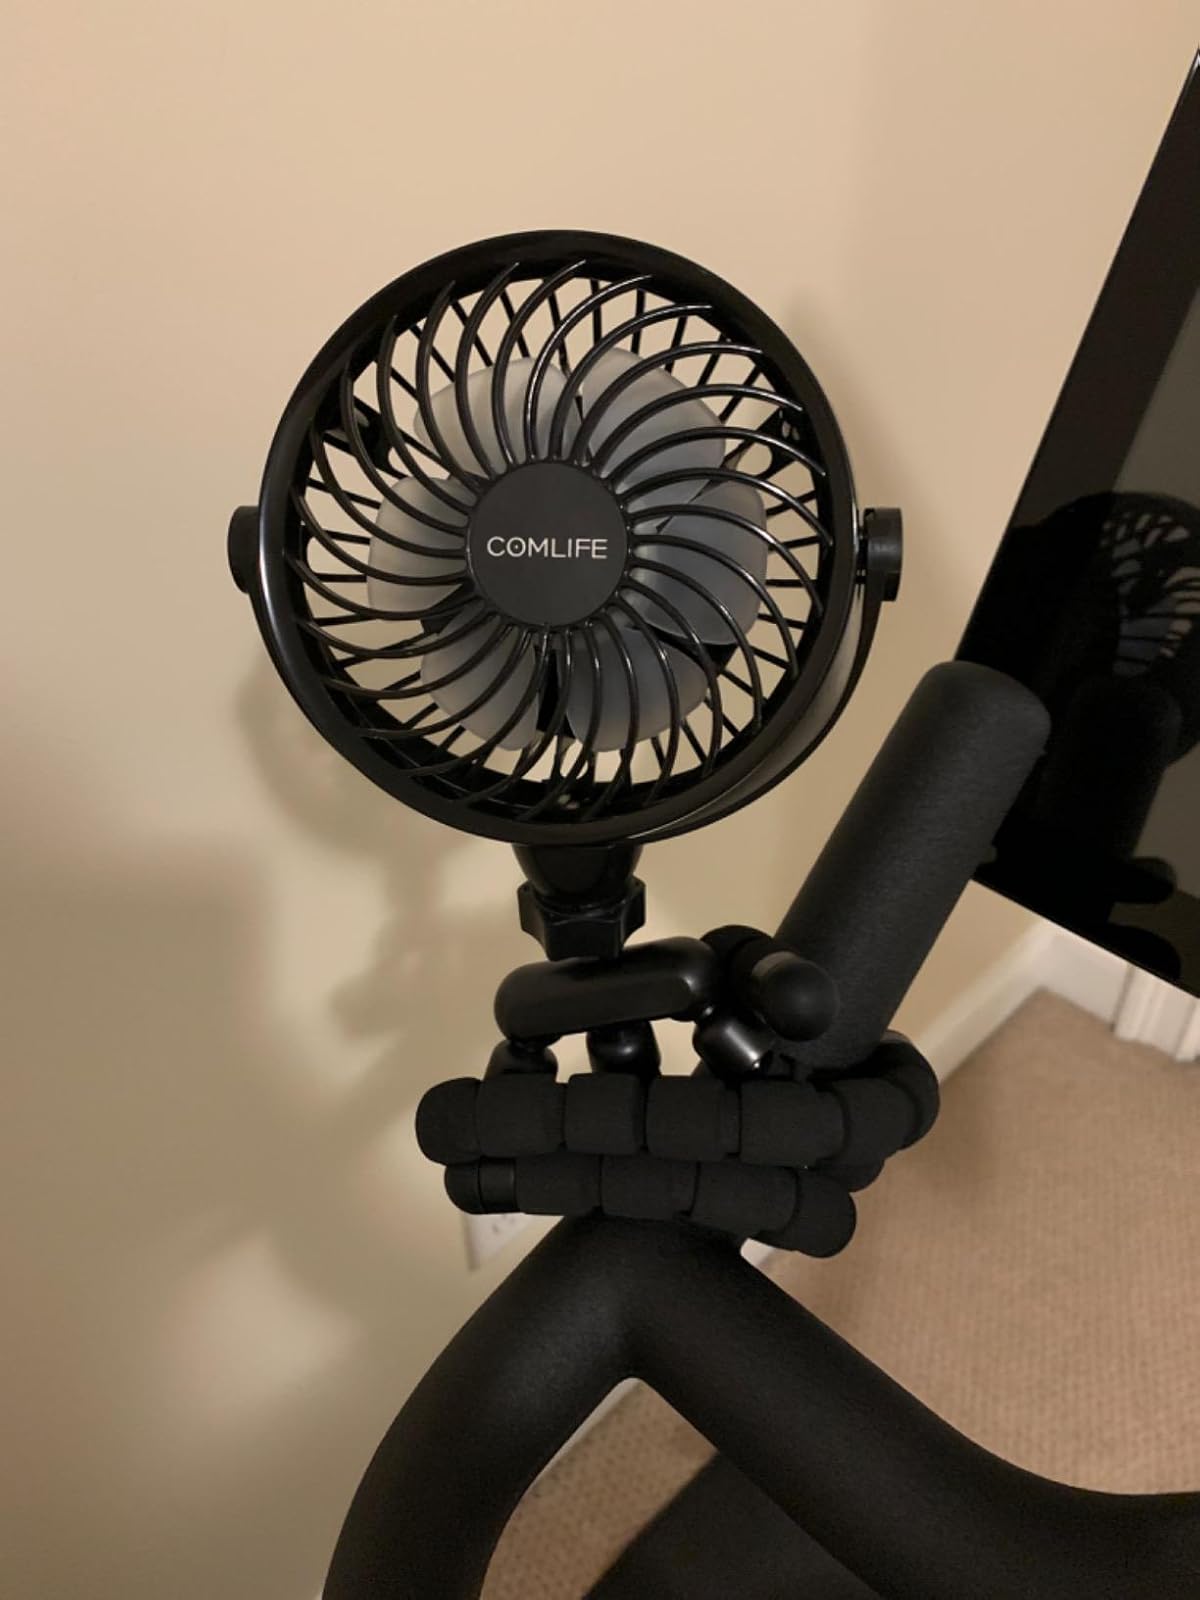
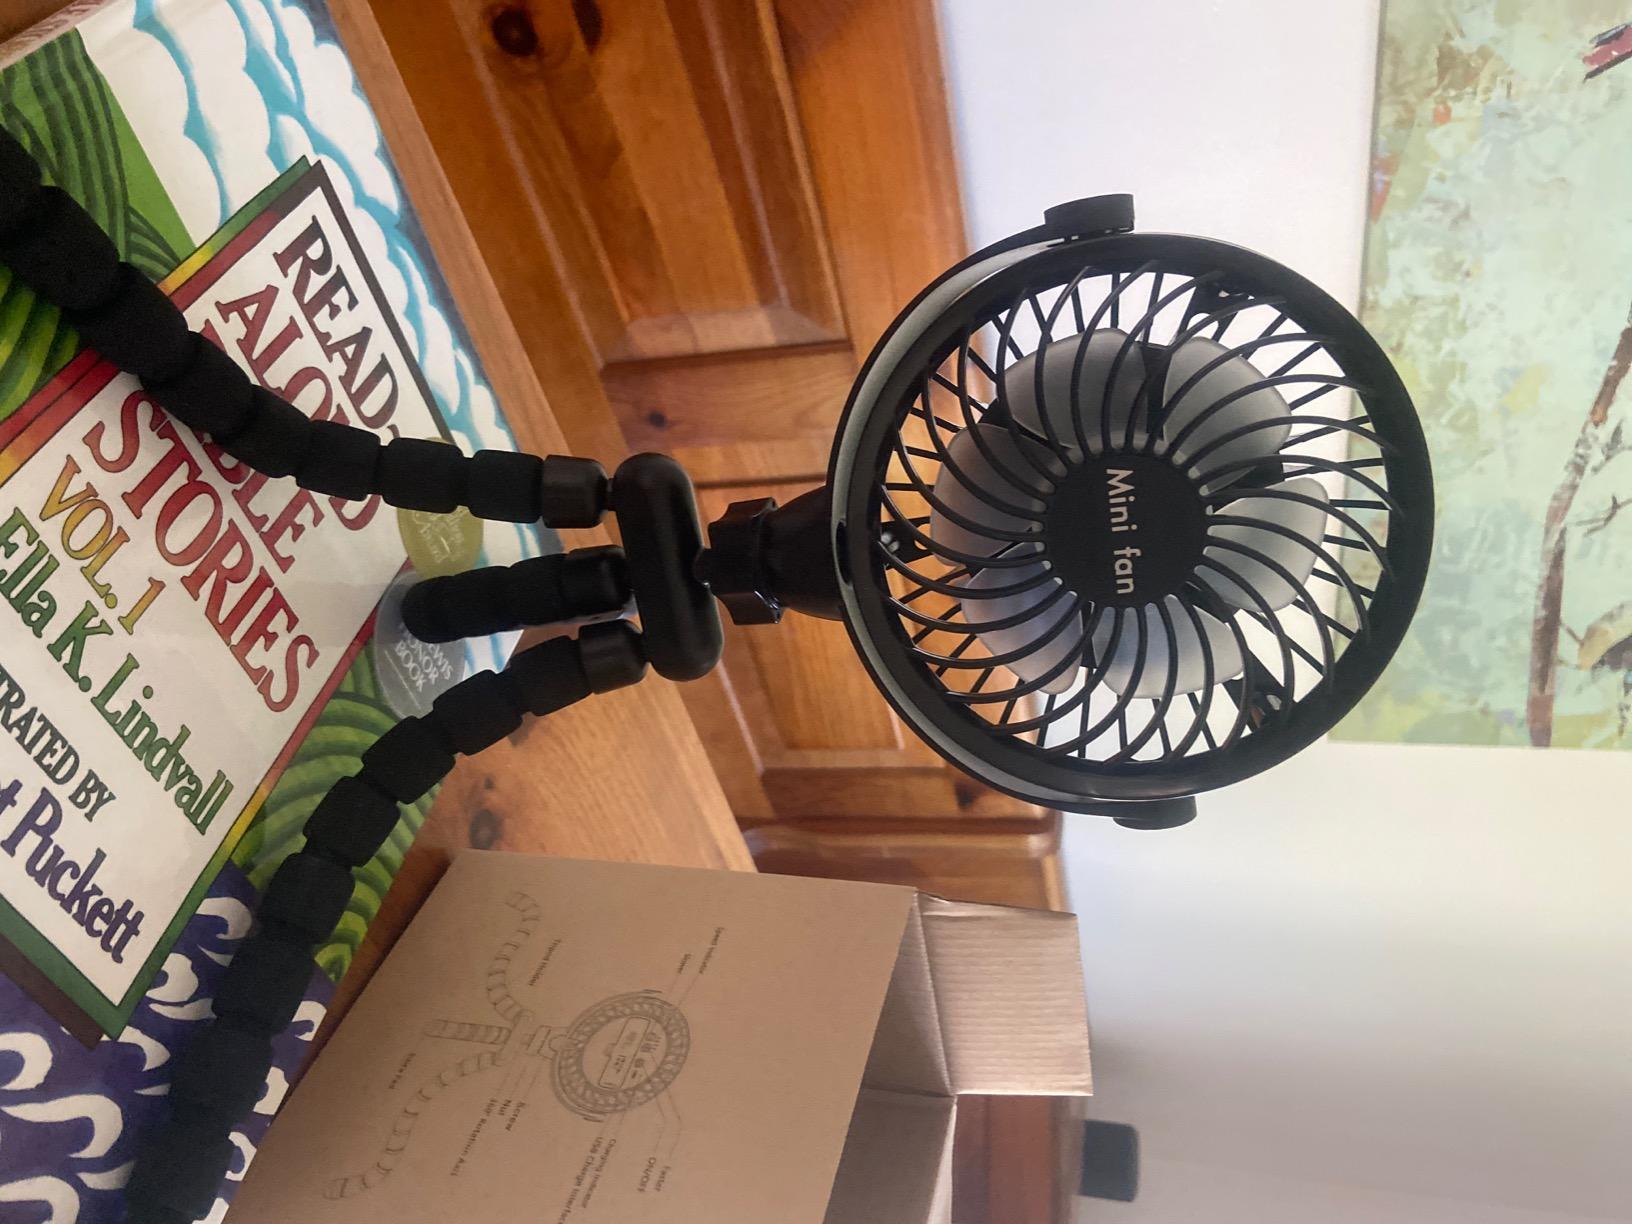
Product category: fan
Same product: yes